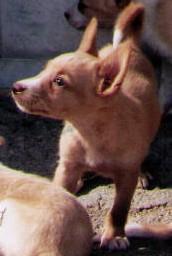
Ibizan_hound